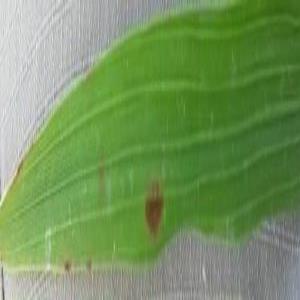
Disease: Brownspot